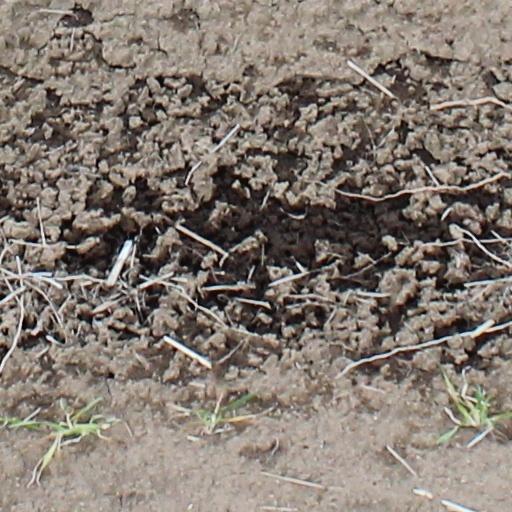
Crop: wheat